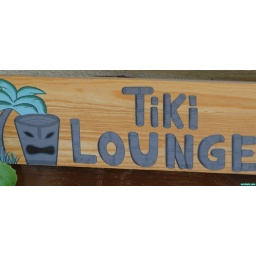
at the entrance to my office out in back of the house